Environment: real
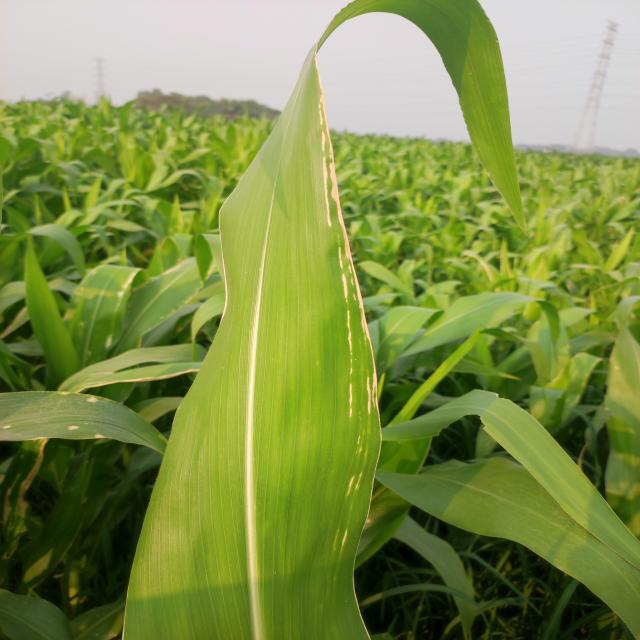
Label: northern_corn_leaf_blight